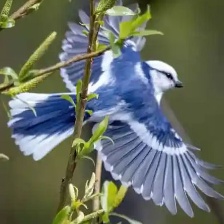
Species: AZURE TIT
Scientific name: CYANISTES CYANUS